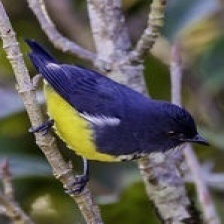
Species: YELLOW BELLIED FLOWERPECKER
Scientific name: DICAEUM MELANOXANTHUM